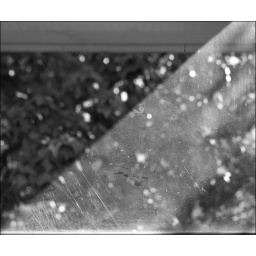
My dirty office window with spider webs.Reflective reads 13eV in shadow and 15eV in sunlight. Taken @13eV, f/8 1/125s.